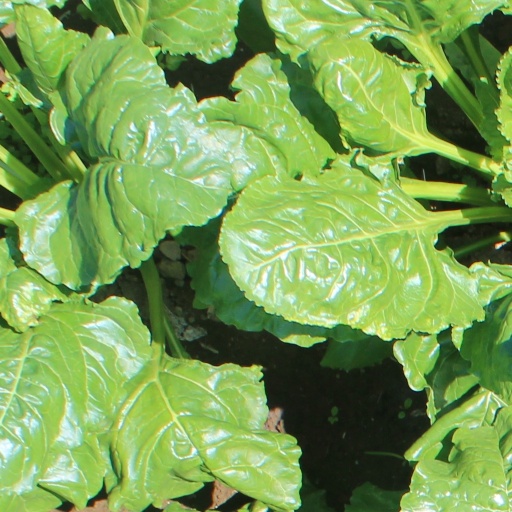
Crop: sugar beet